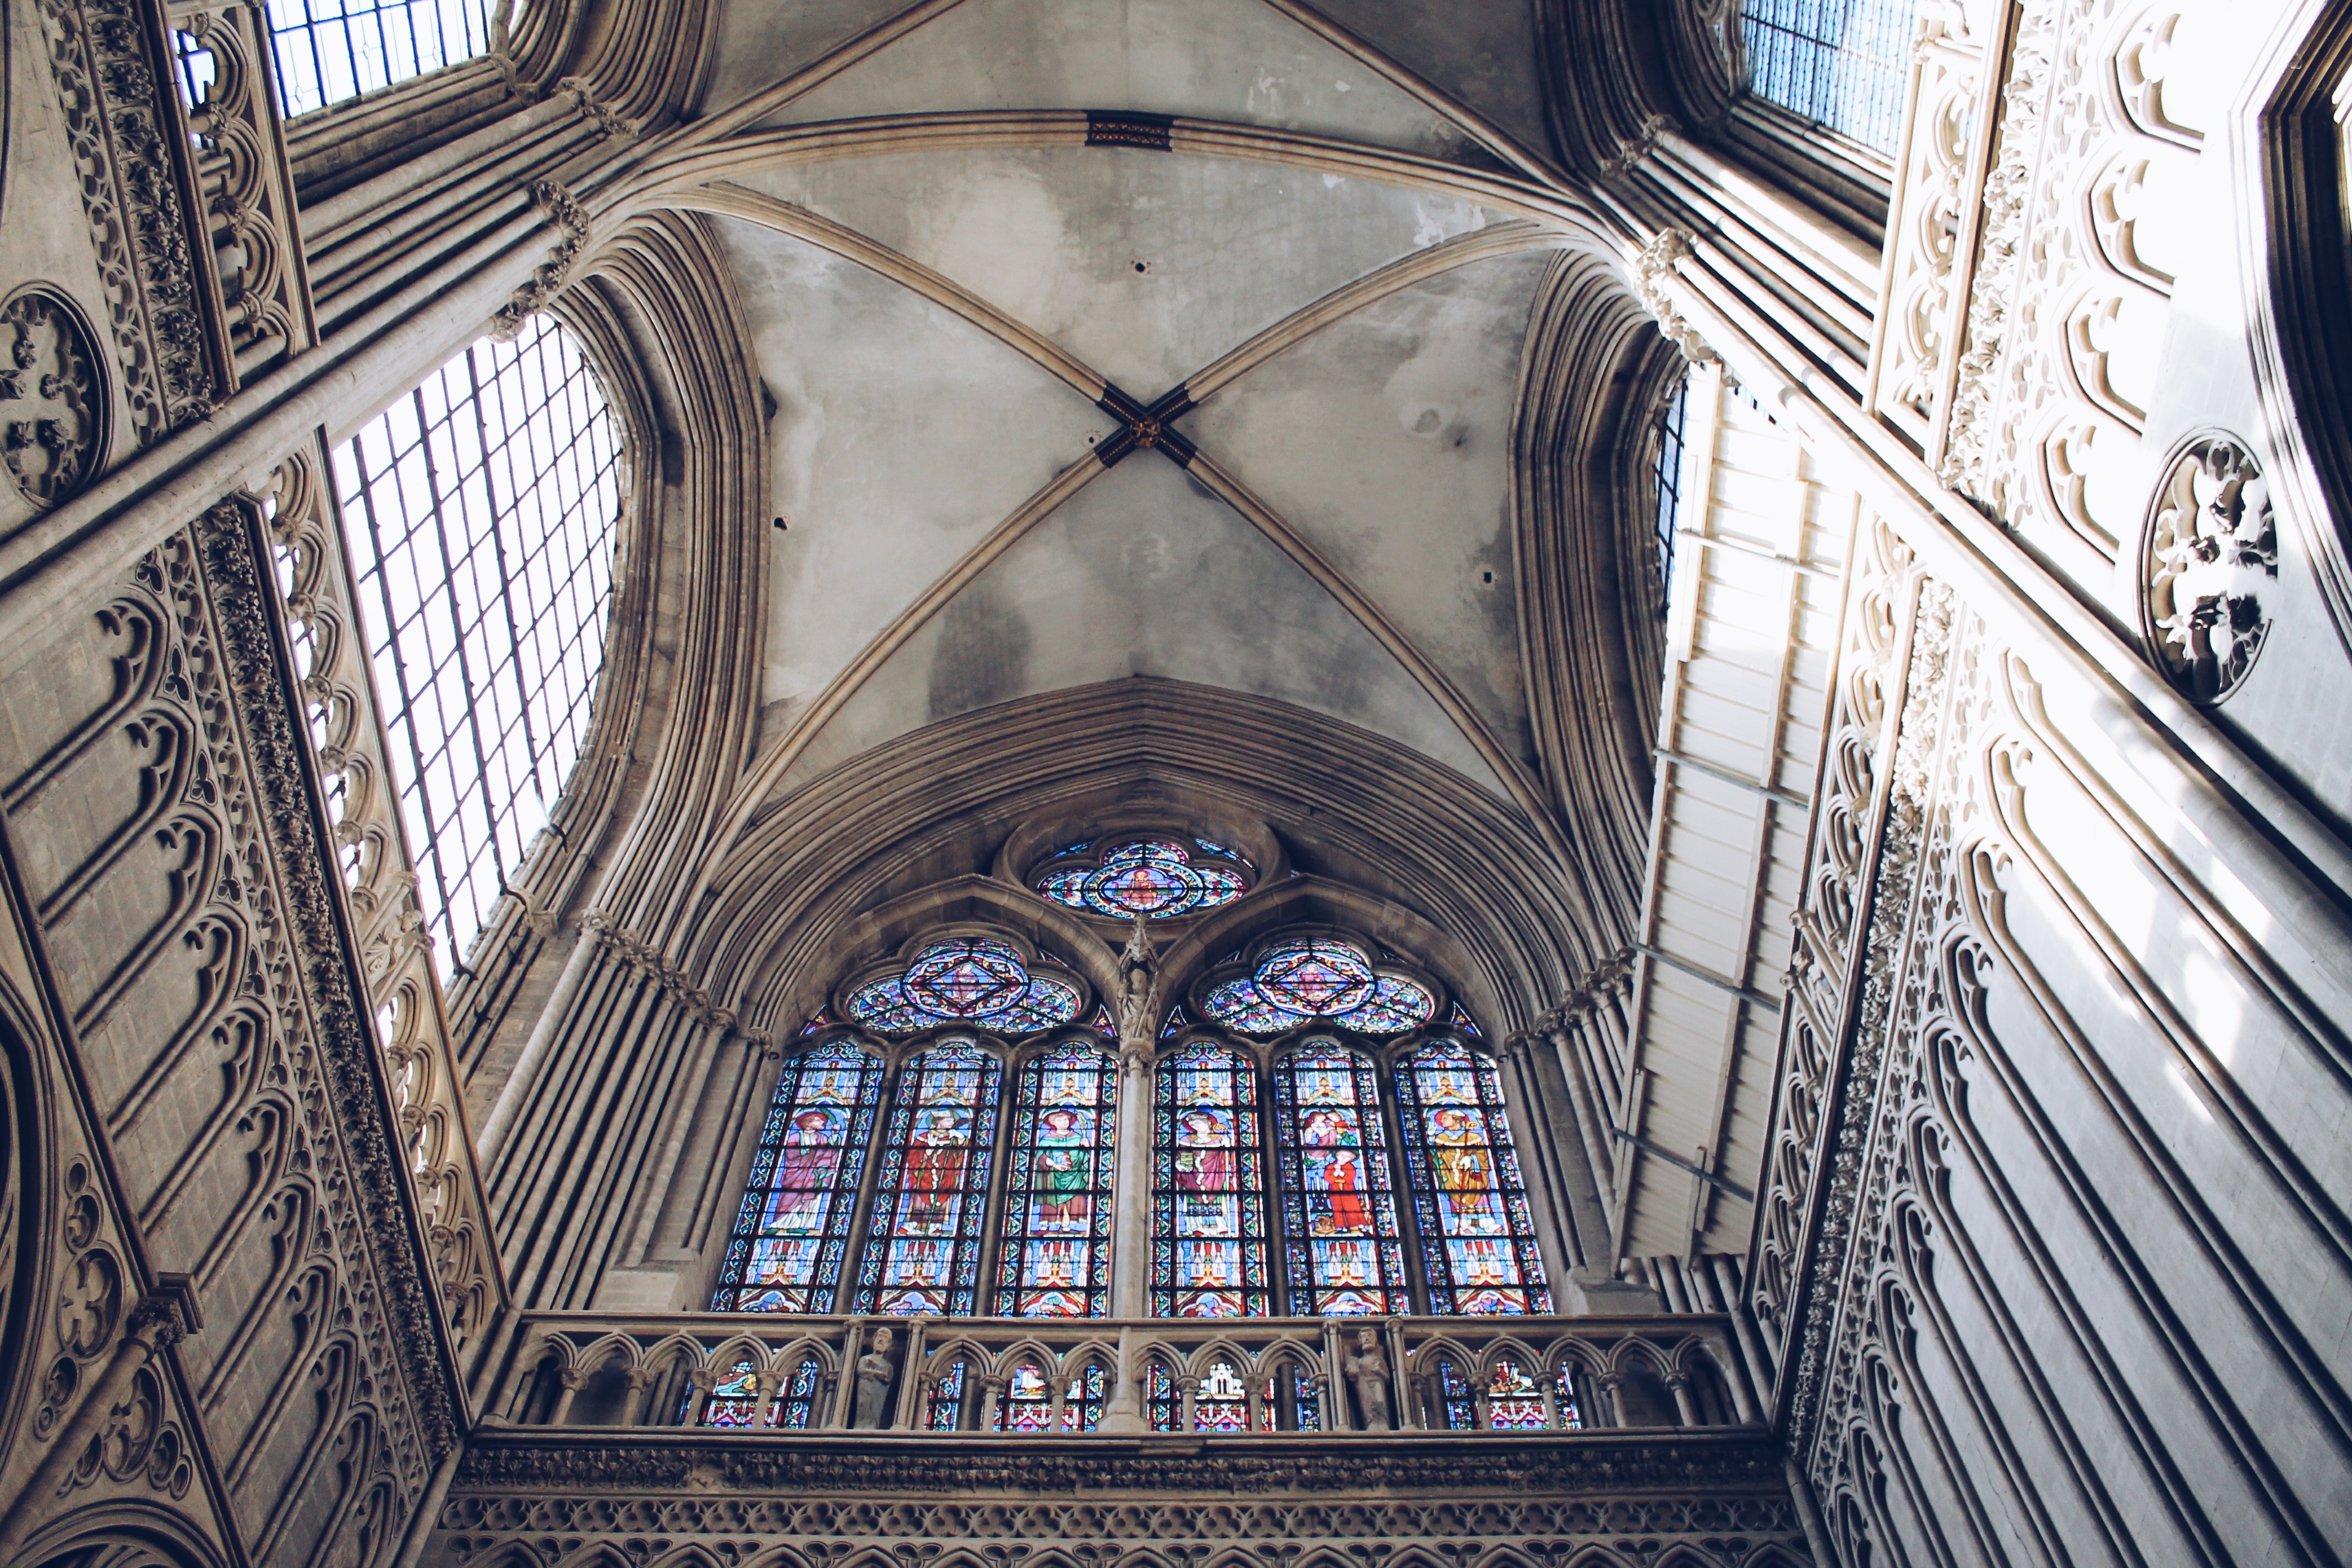
architecture, window, glass, building, facade, church, cathedral, chapel, place of worship, symmetry, gothic architecture